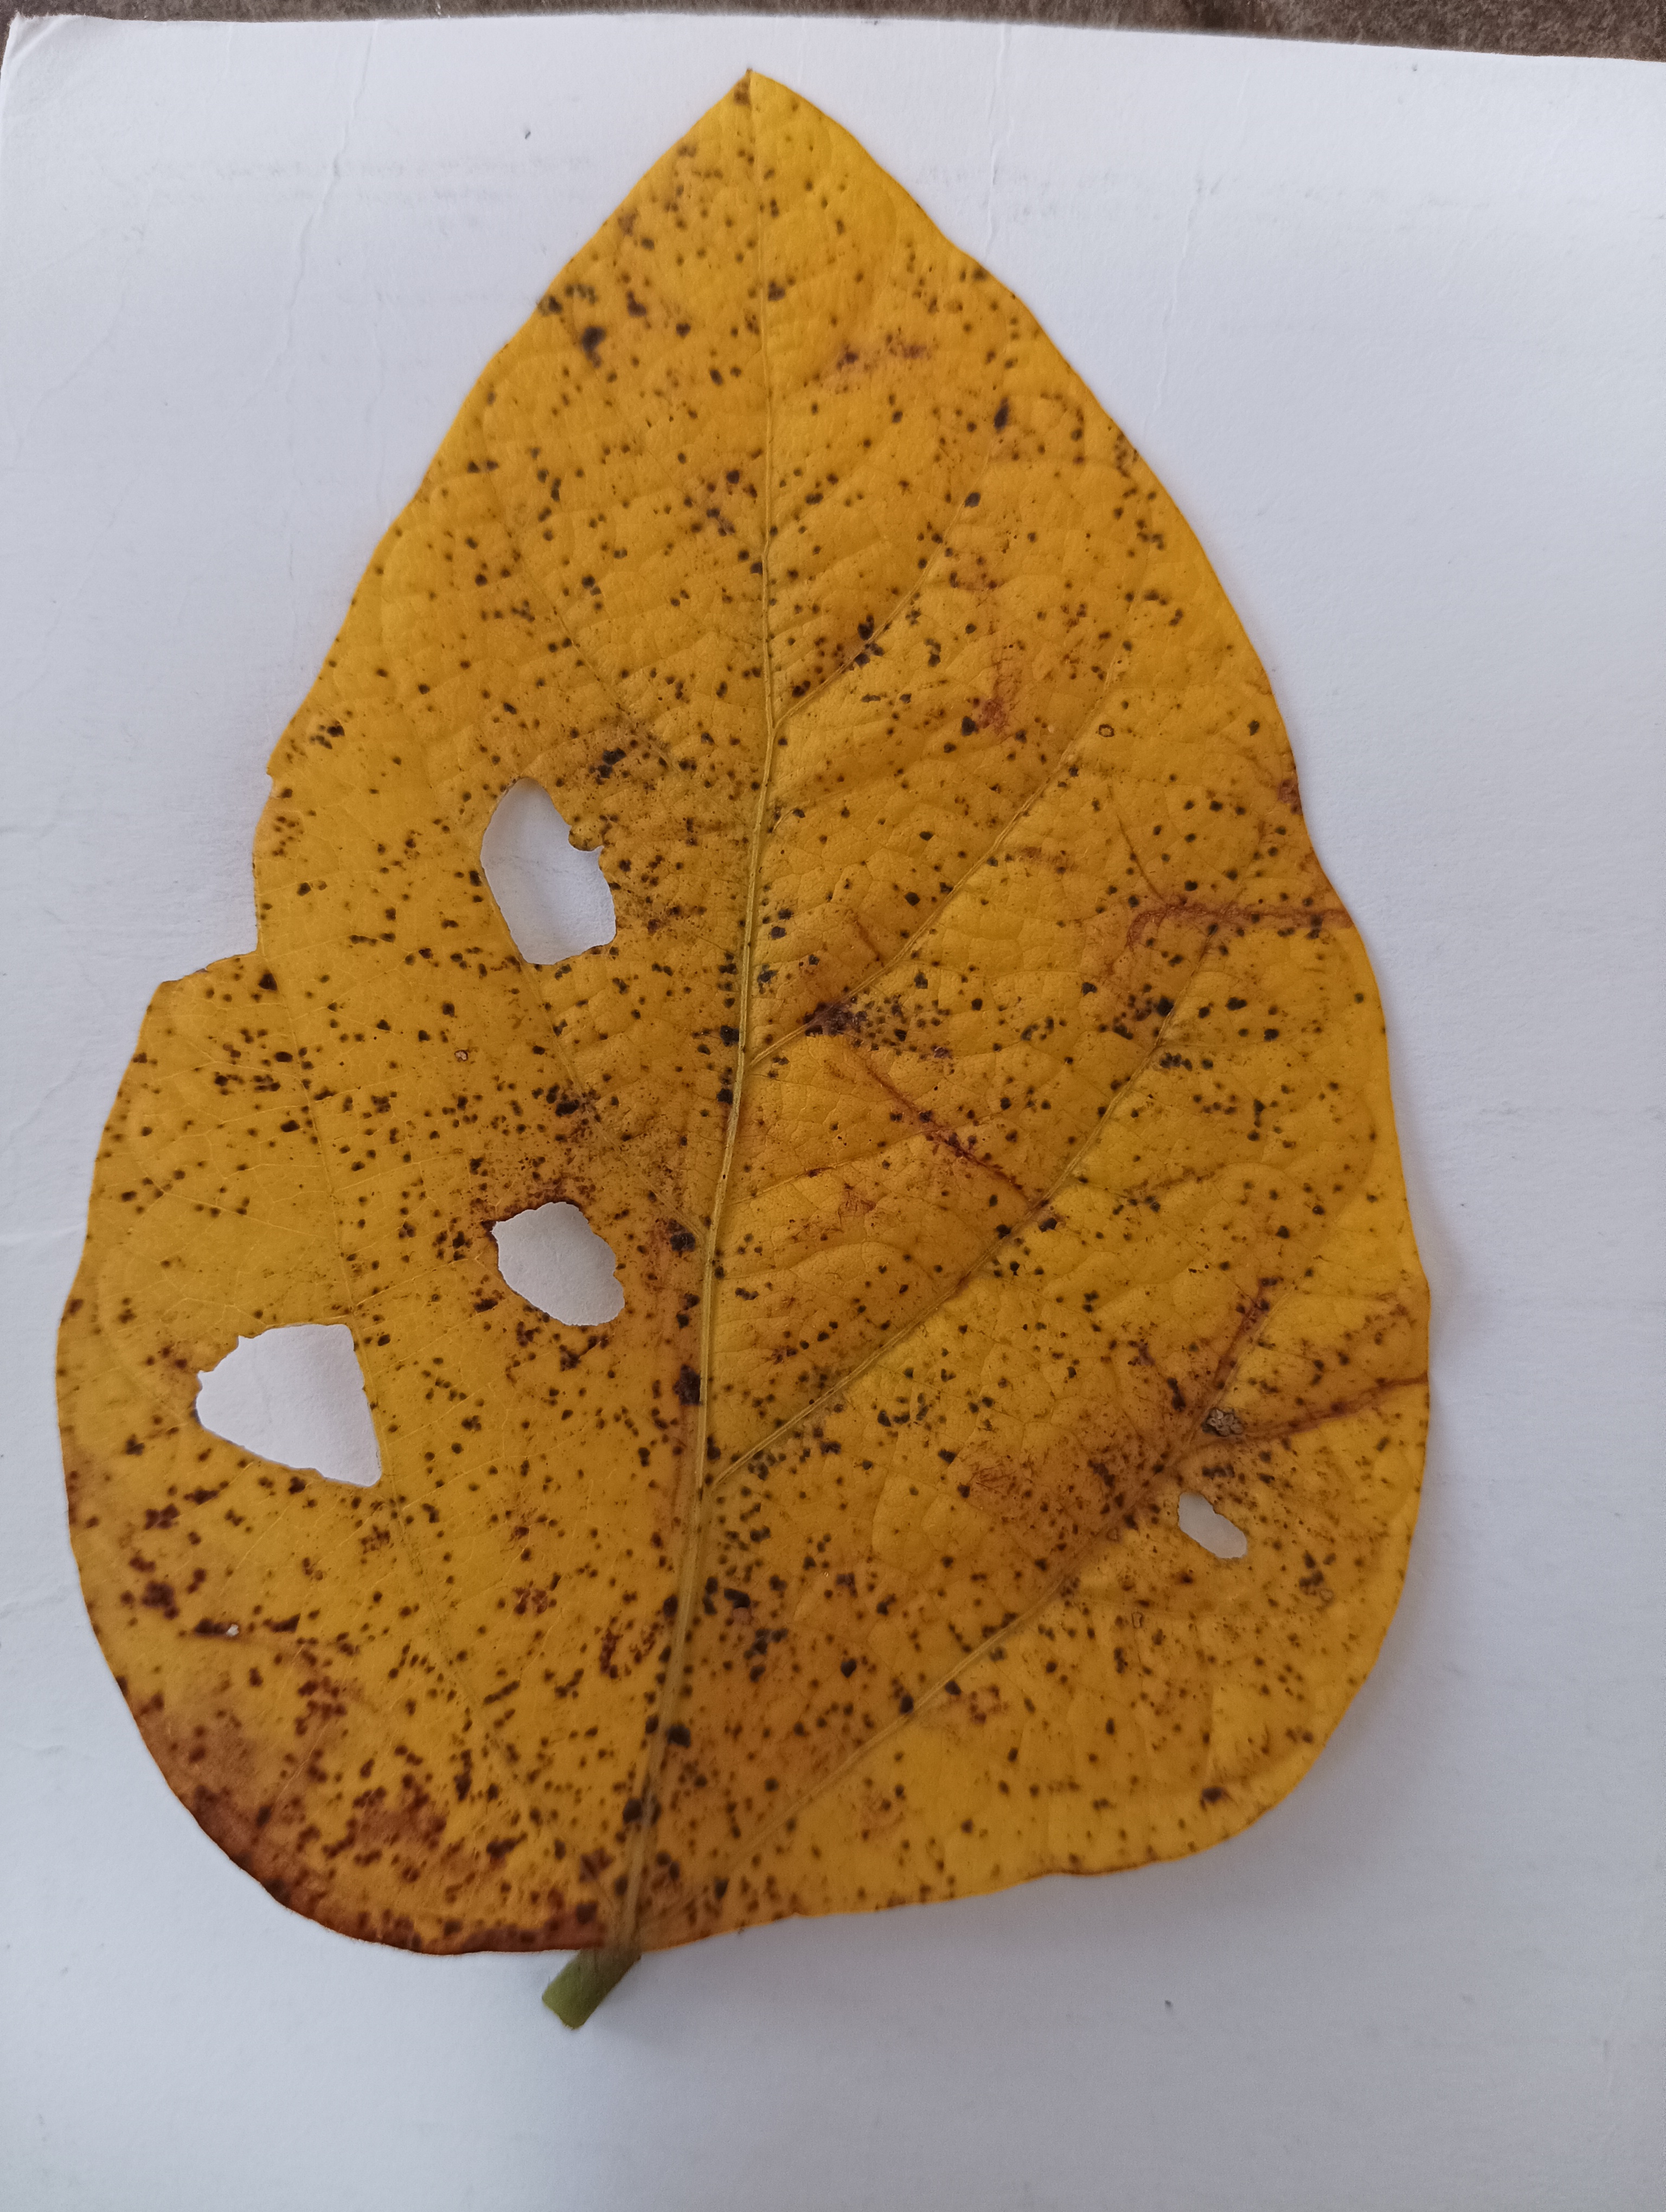
Label: Septoria_Brown_Spot